Pantala flavescens

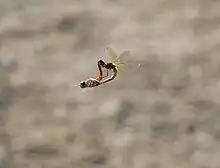
Mating in Bhuvanagiri, Telangana

"Pantala flavescens" may be confused with the "P. hymenaea", the "spot-winged glider", but this has a striking brown basal fleck in the hindwing and is generally slightly darker in colour. It might be taken for a member of the genus "Tramea" but these usually have a distinctive stripe on their hindwings.